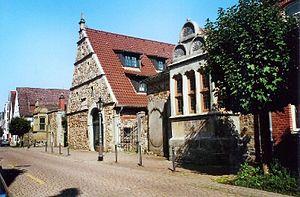
La renaissance de la Weser est une forme de style architectural de la Renaissance que l'on trouve principalement dans le bassin de la Weser, fleuve du nord-ouest de l'Allemagne, ce style étant relativement bien conservé dans les villes de la région.